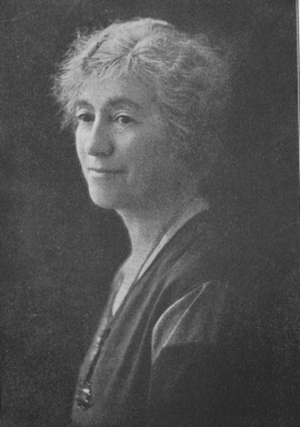
Margaret Elizabeth Cousins, née Gillespie, également connue sous le nom de Gretta Cousins, est une éducatrice, suffragette et théosophe irlandaise.